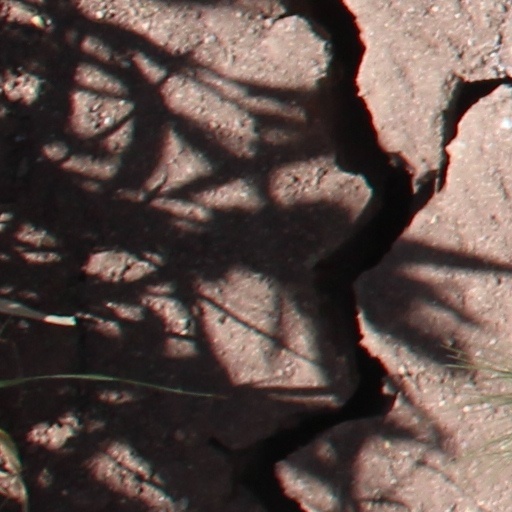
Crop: wheat